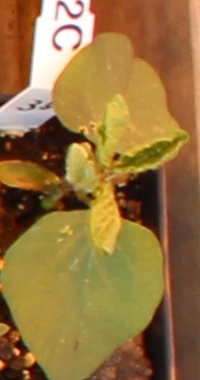
Label: Soybean